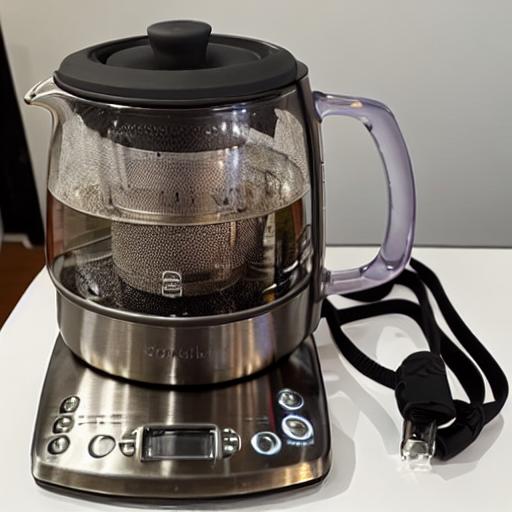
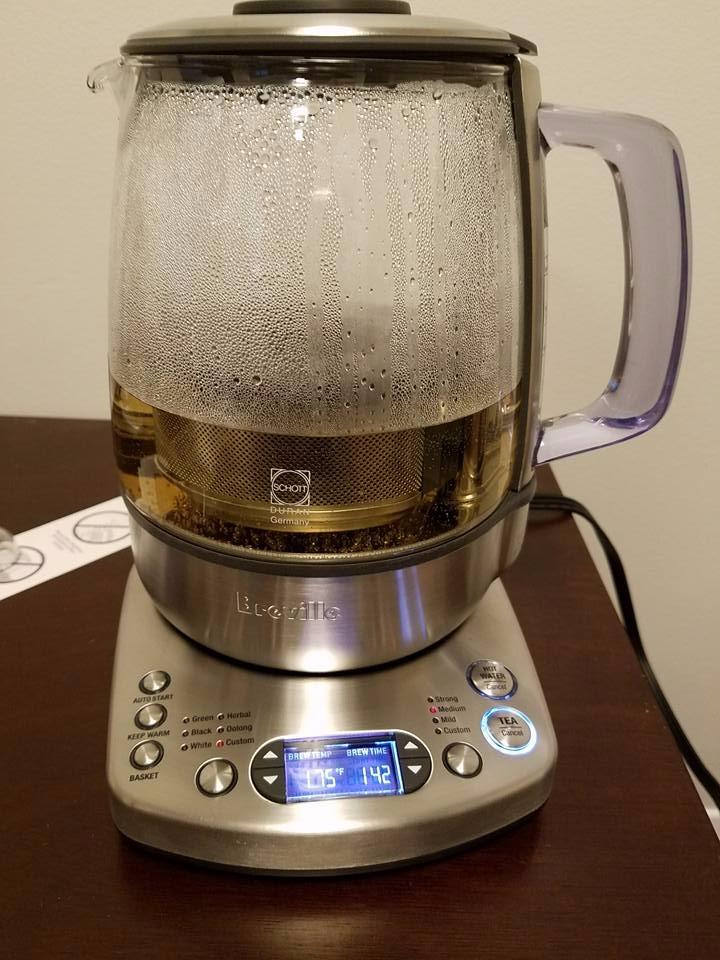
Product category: items_tea
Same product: no